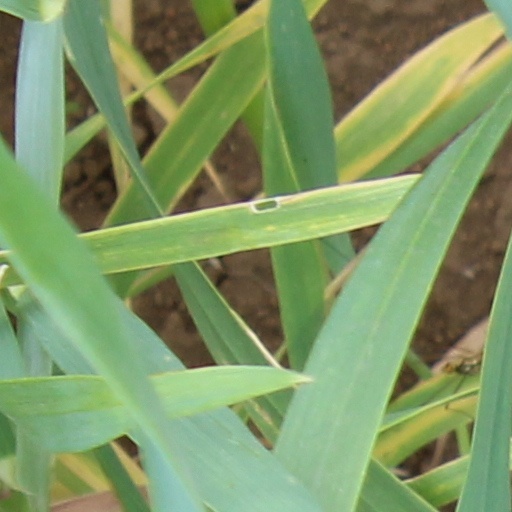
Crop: wheat